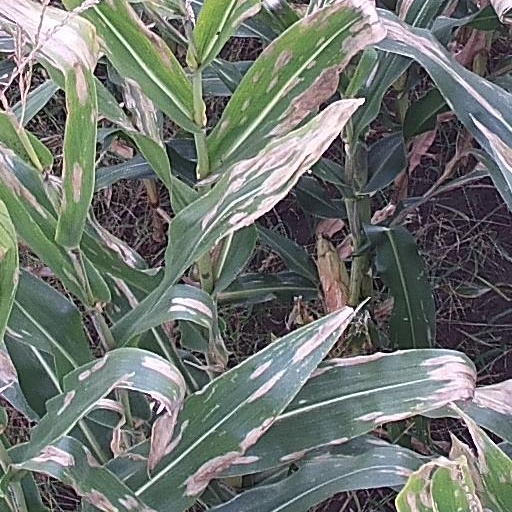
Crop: maize; corn